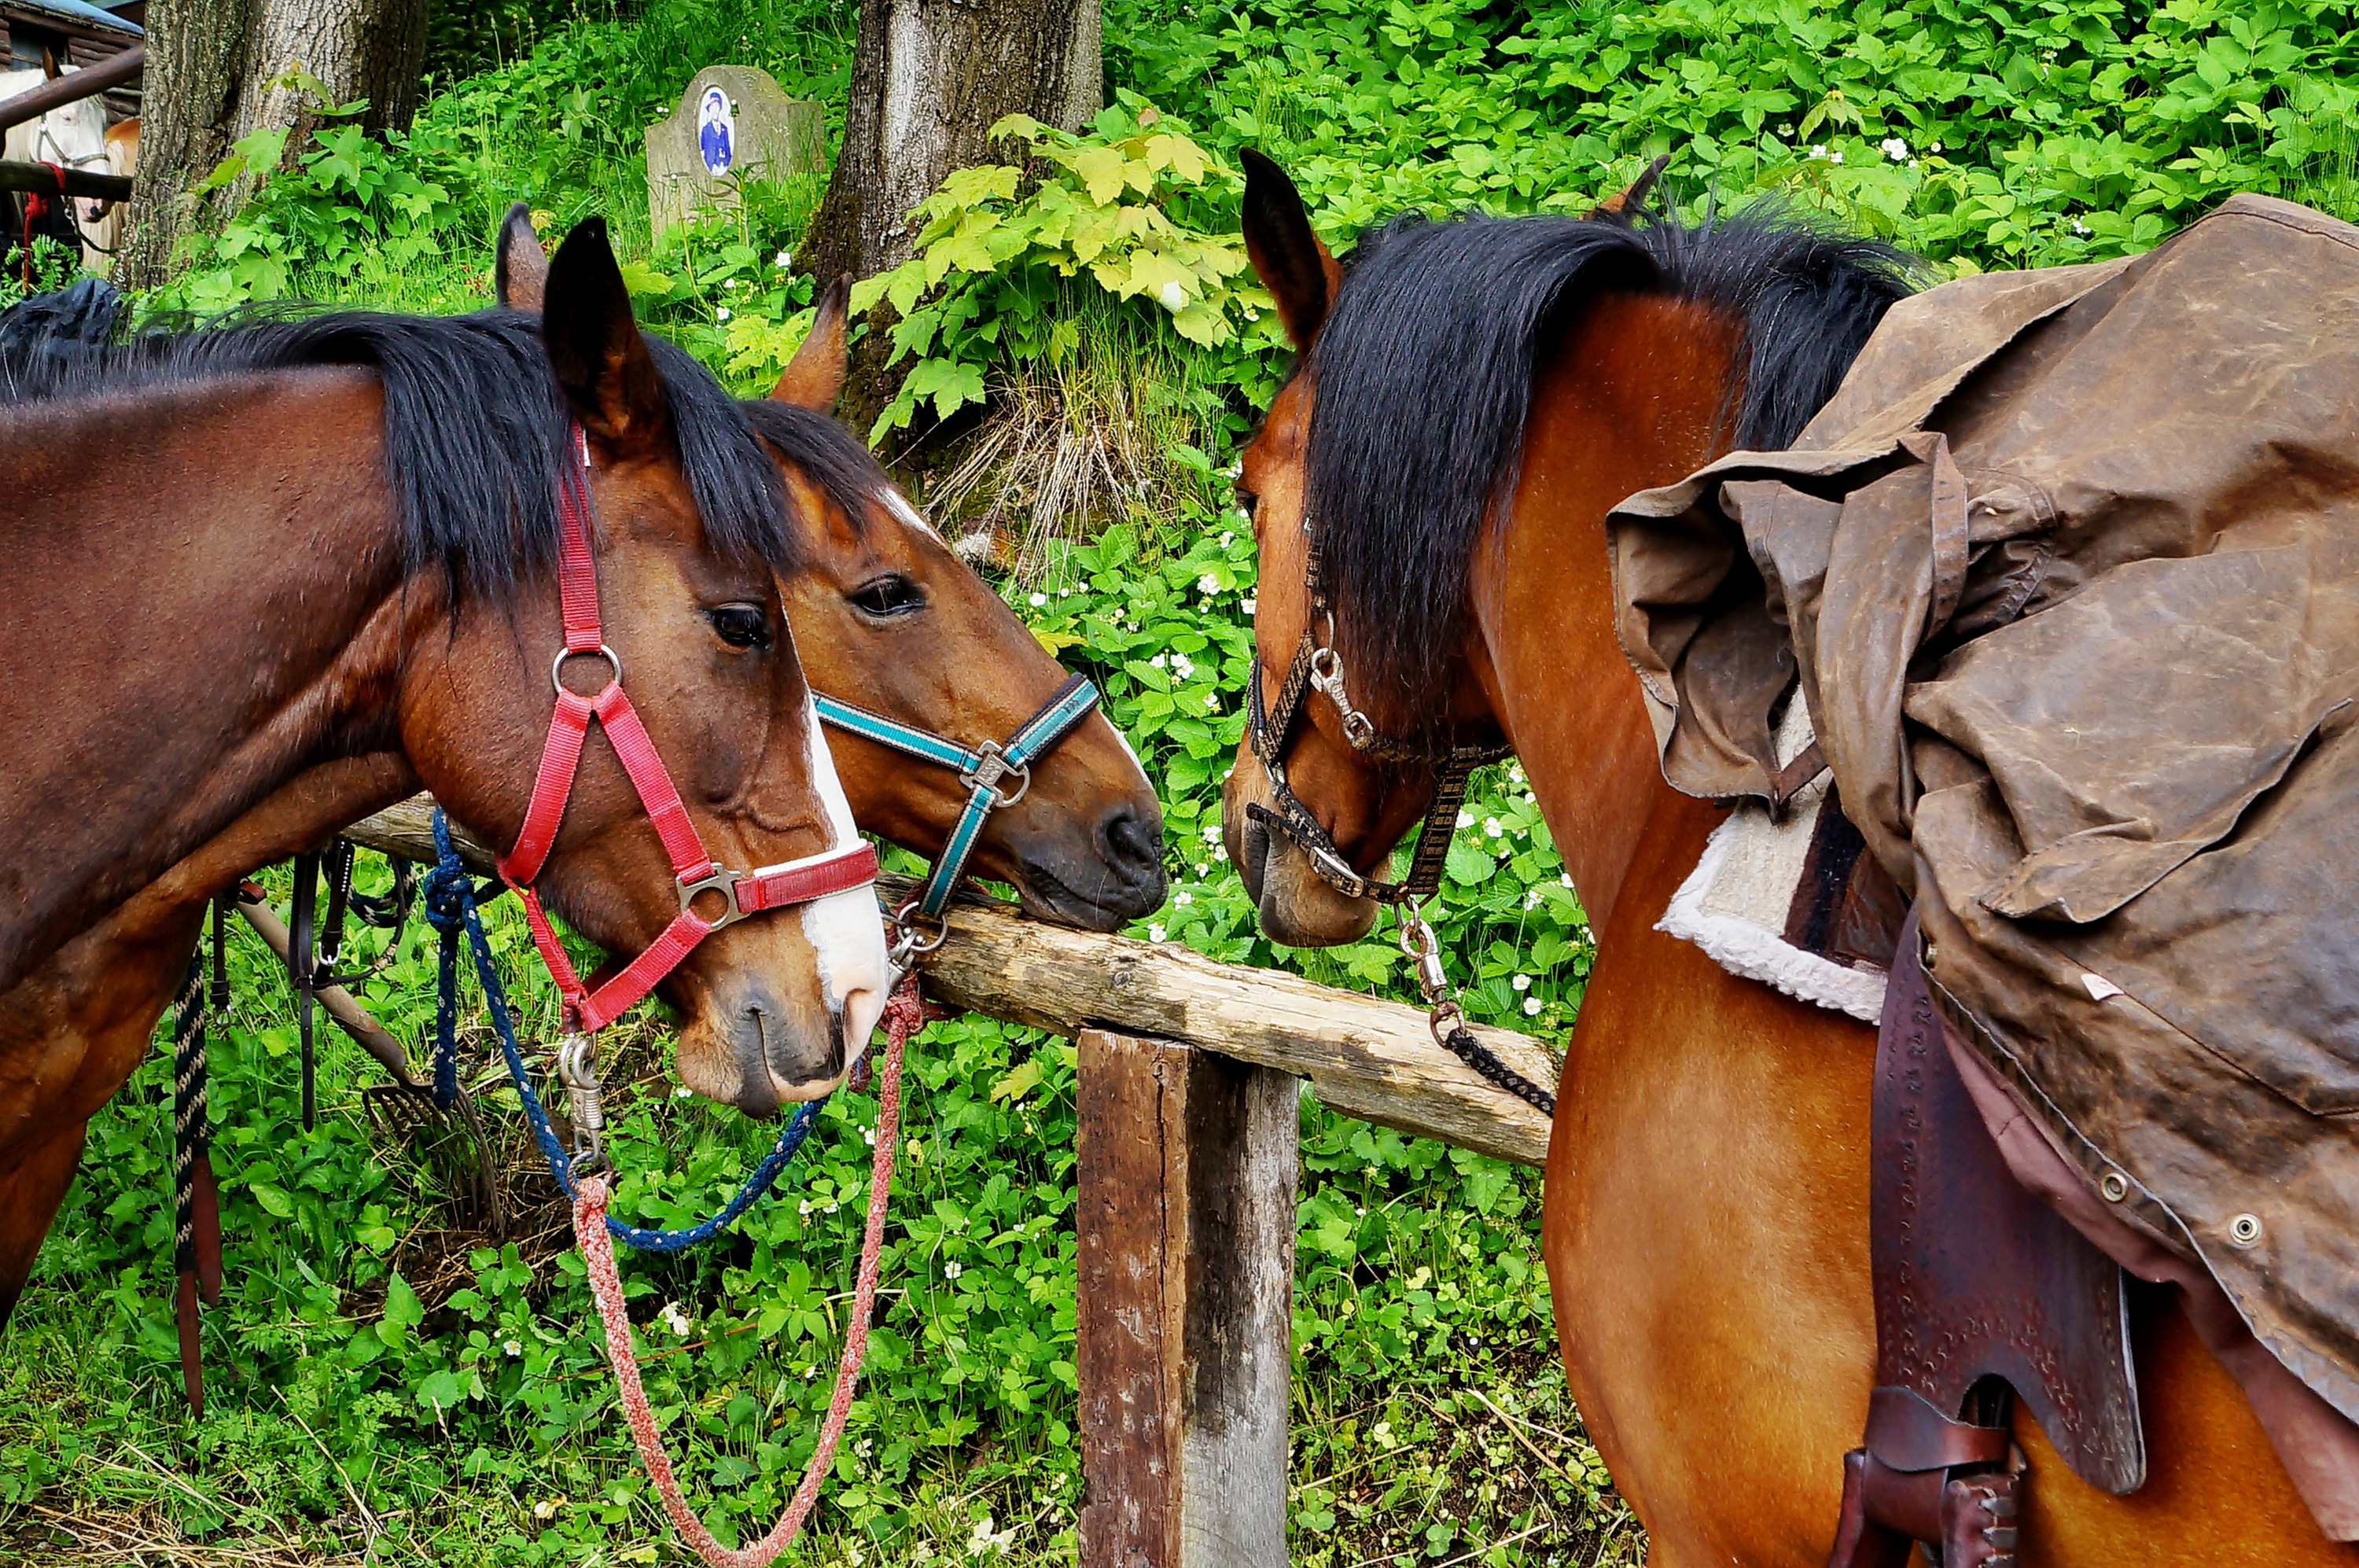
nature, wildlife, horse, autumn, horses, animals, mare, rural area, pack animal, horse like mammal